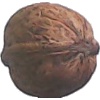
Label: Walnut 1